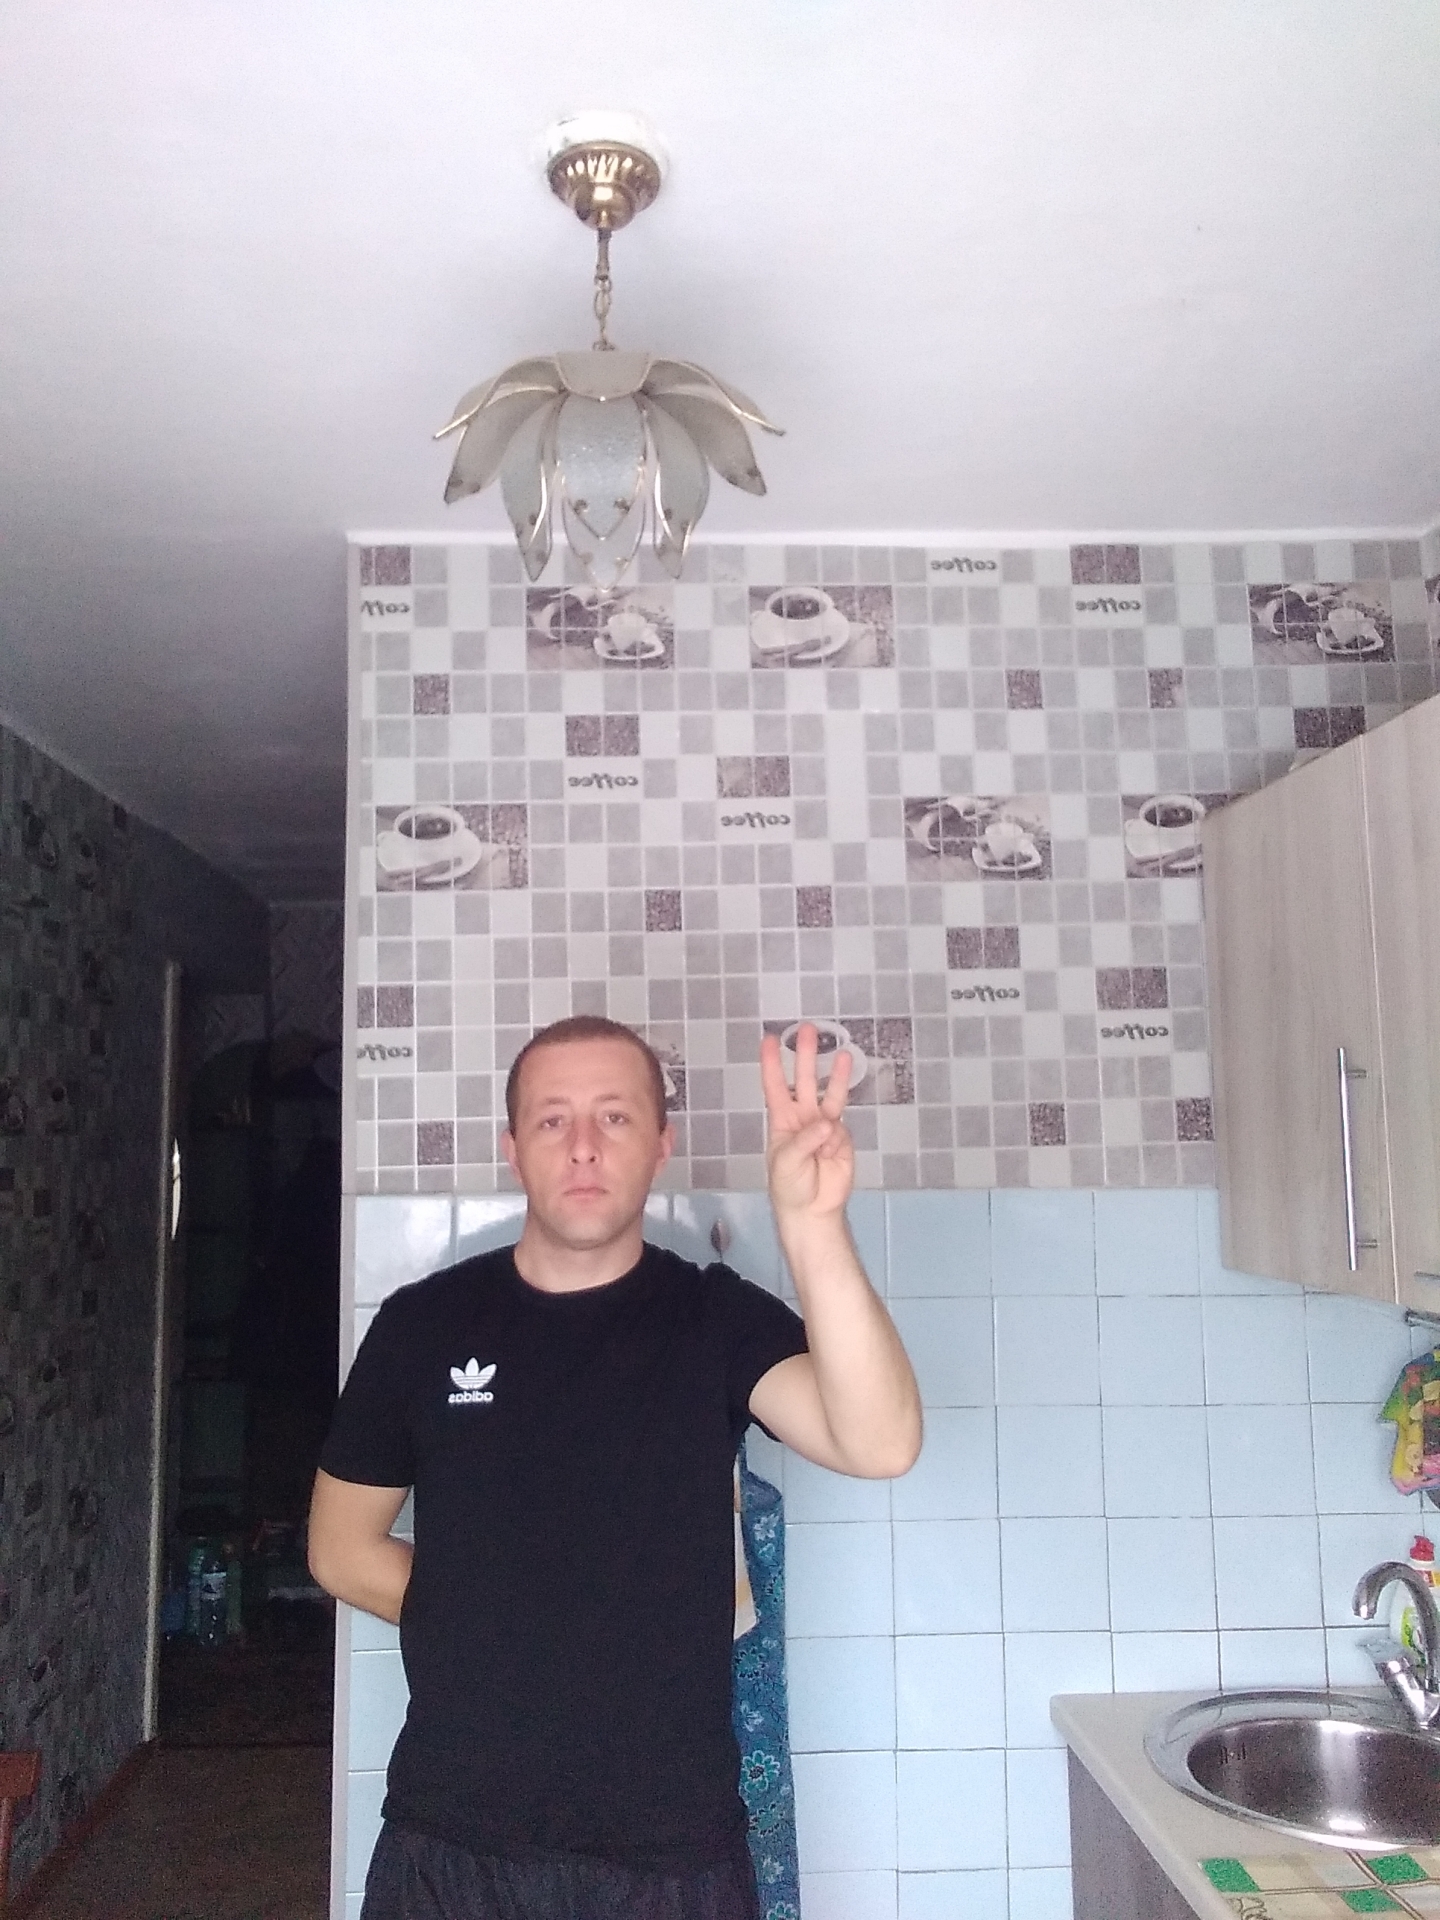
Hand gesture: three